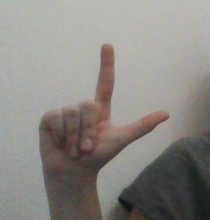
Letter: laam